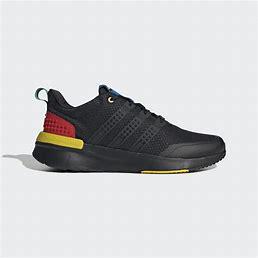
Brand: Adidas
Model: Racer Tr X Lego